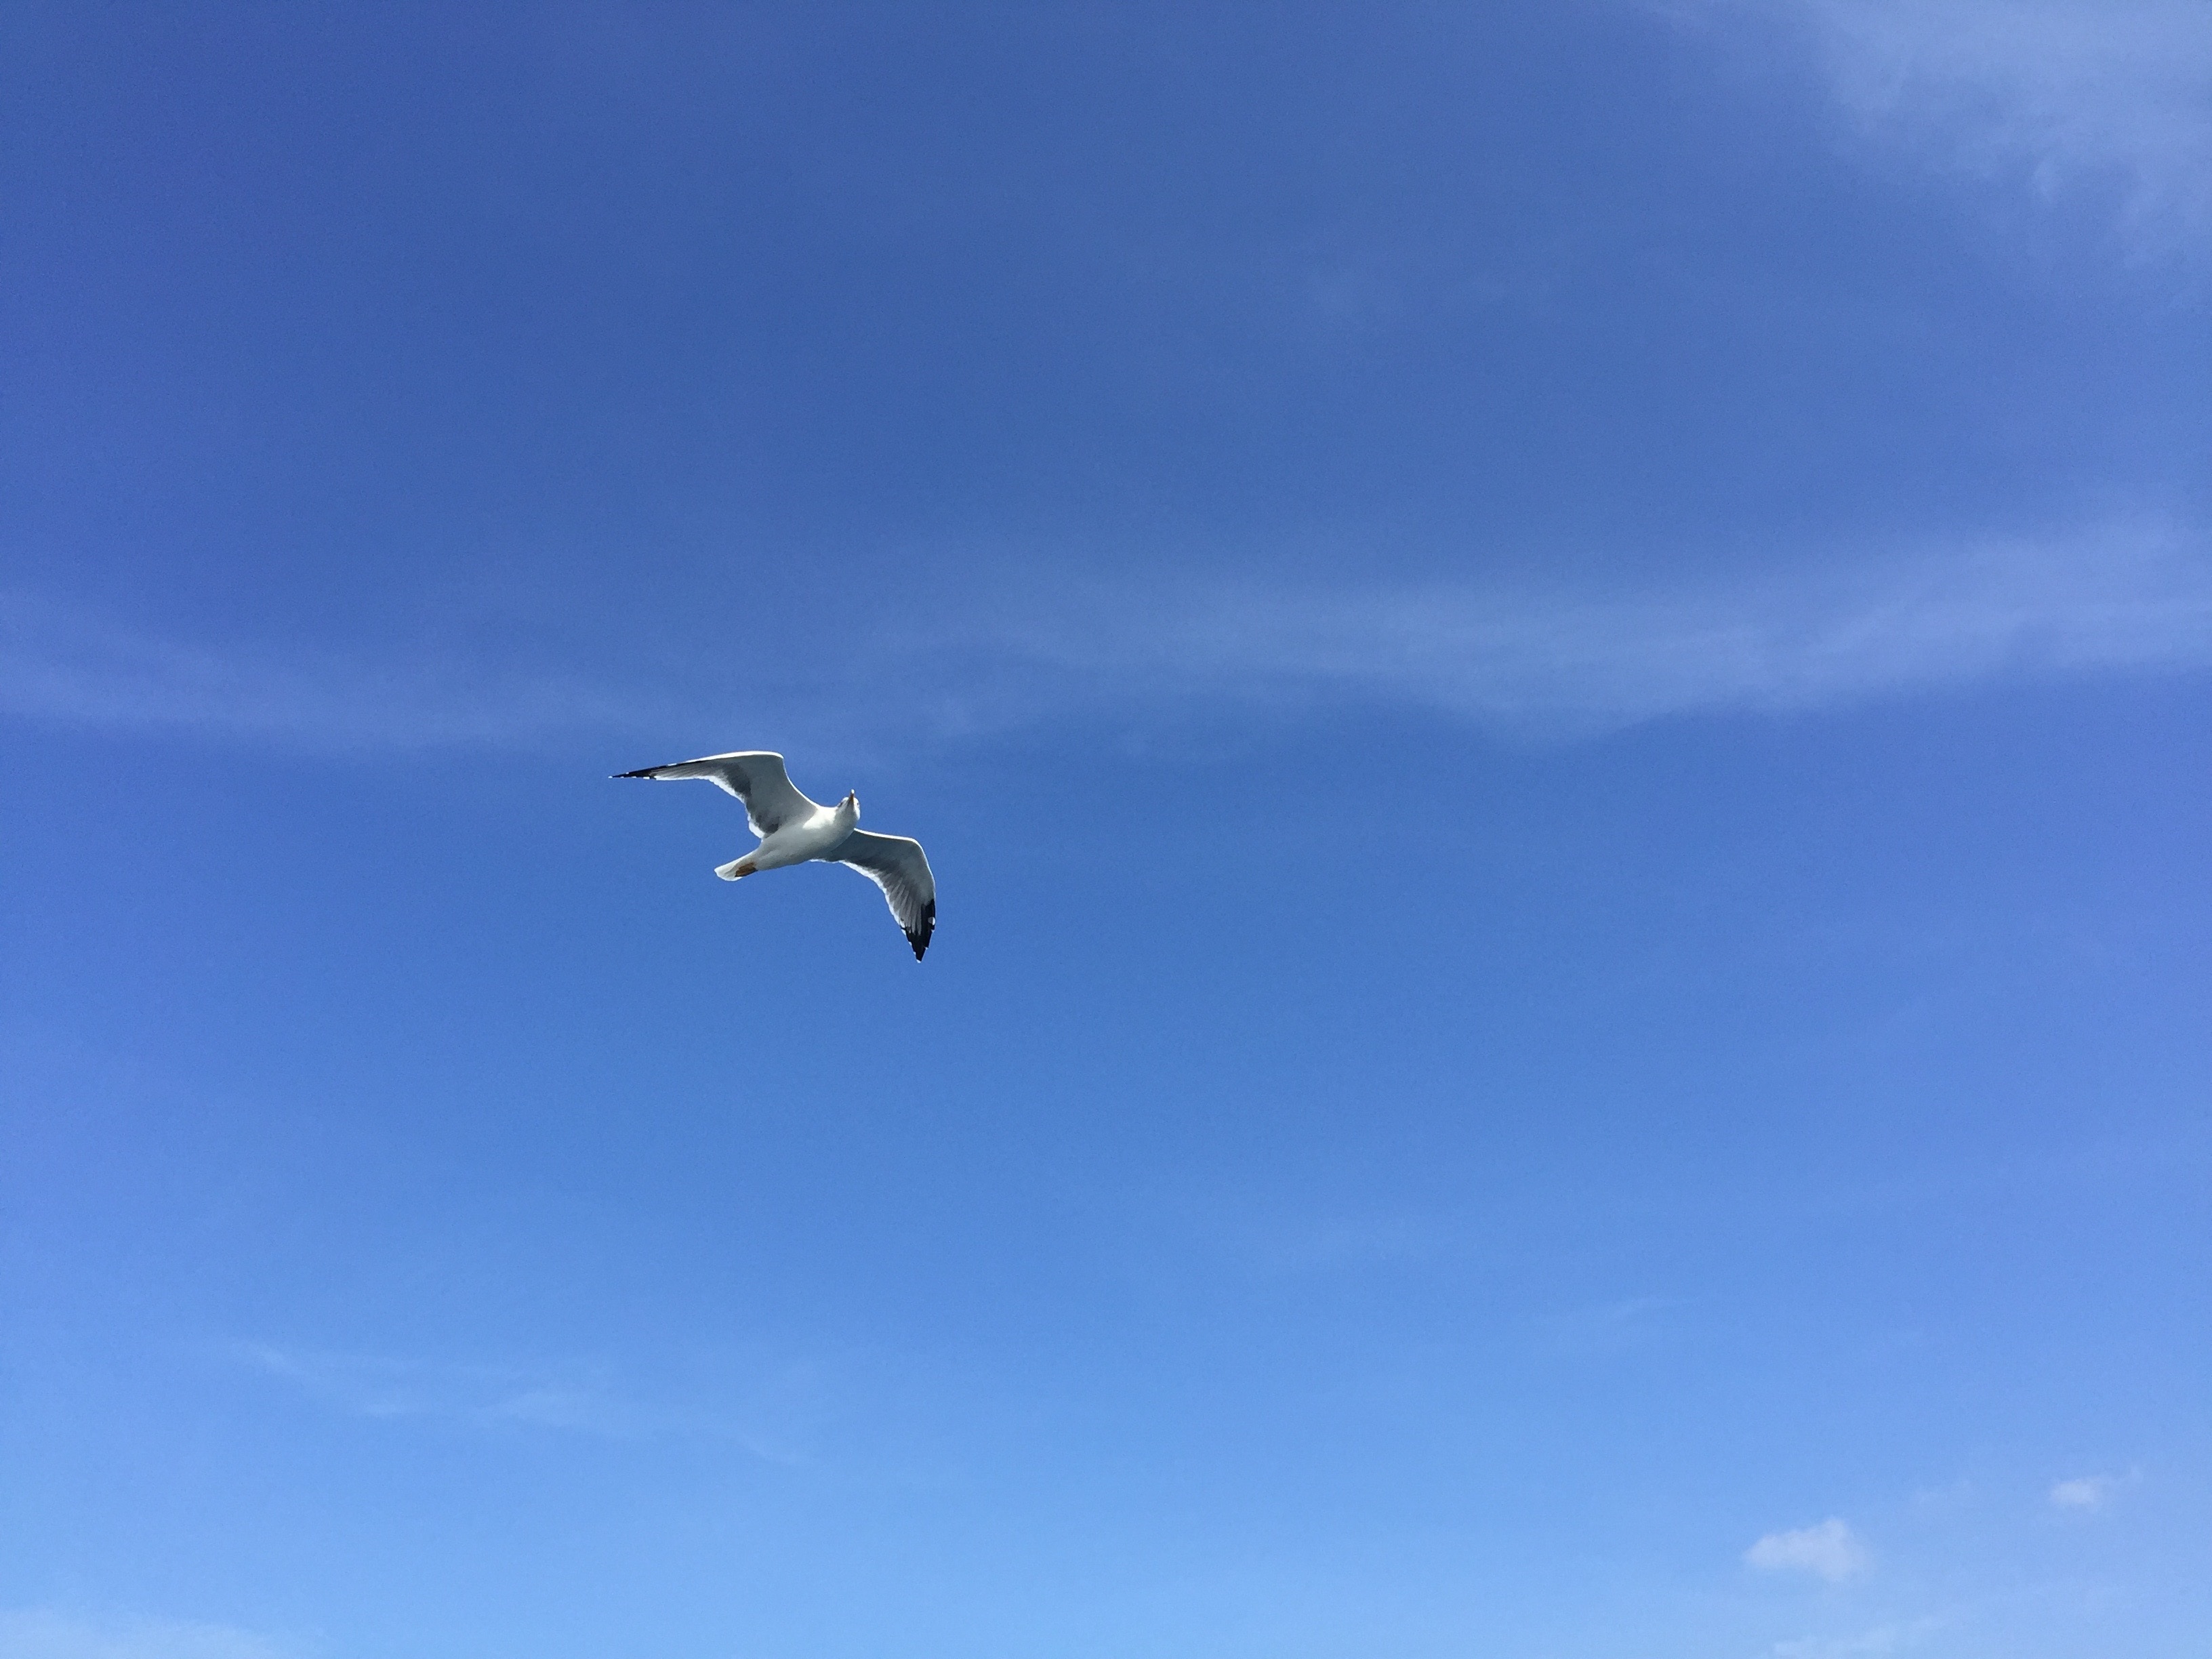
nature, bird, wing, cloud, sky, air, animal, seabird, fly, seagull, gull, flight, blue, blue sky, atmosphere of earth